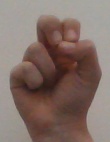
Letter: gaaf